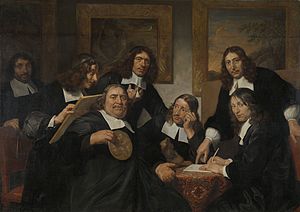
Sankt Lukasgildet
Bestyrerne af Sankt Lukasgildet i Haarlem. 1675
Sankt Lukasgildet var navnet på et gilde eller lav af kunstnere og kunsthåndværkere især i Nederlandene. Gildet havde afdelinger i Amsterdam, Antwerpen, Arnhem, Brugge, Delft, Gent, Leiden og Utrecht.